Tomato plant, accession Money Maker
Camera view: tilt-top (135 deg); turntable rotation: 150 degrees
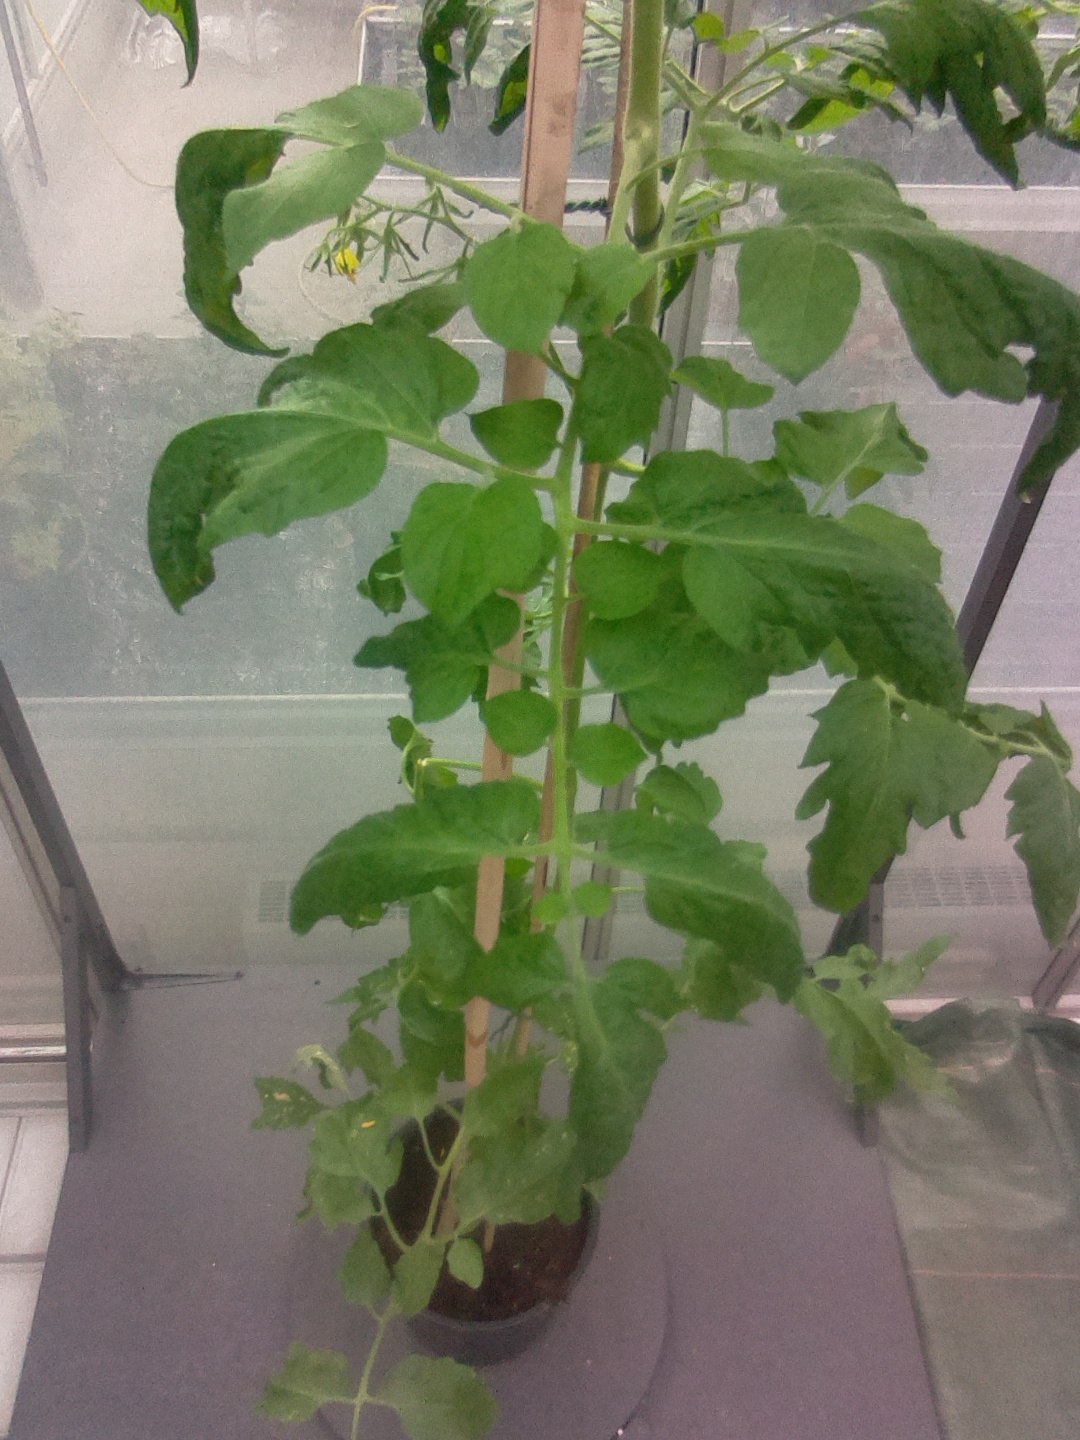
BBCH growth stage 70: Fruits at the main stem or branches visibles